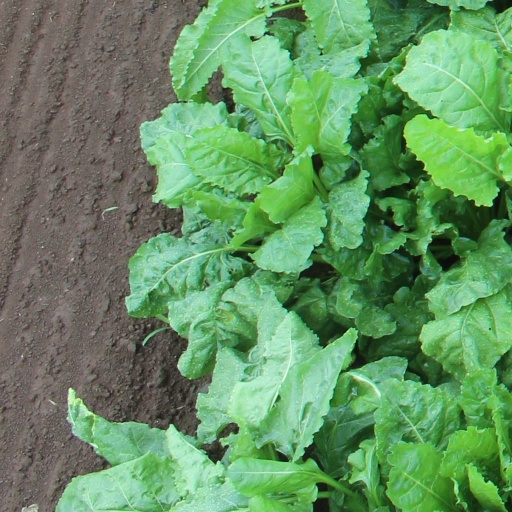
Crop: sugar beet